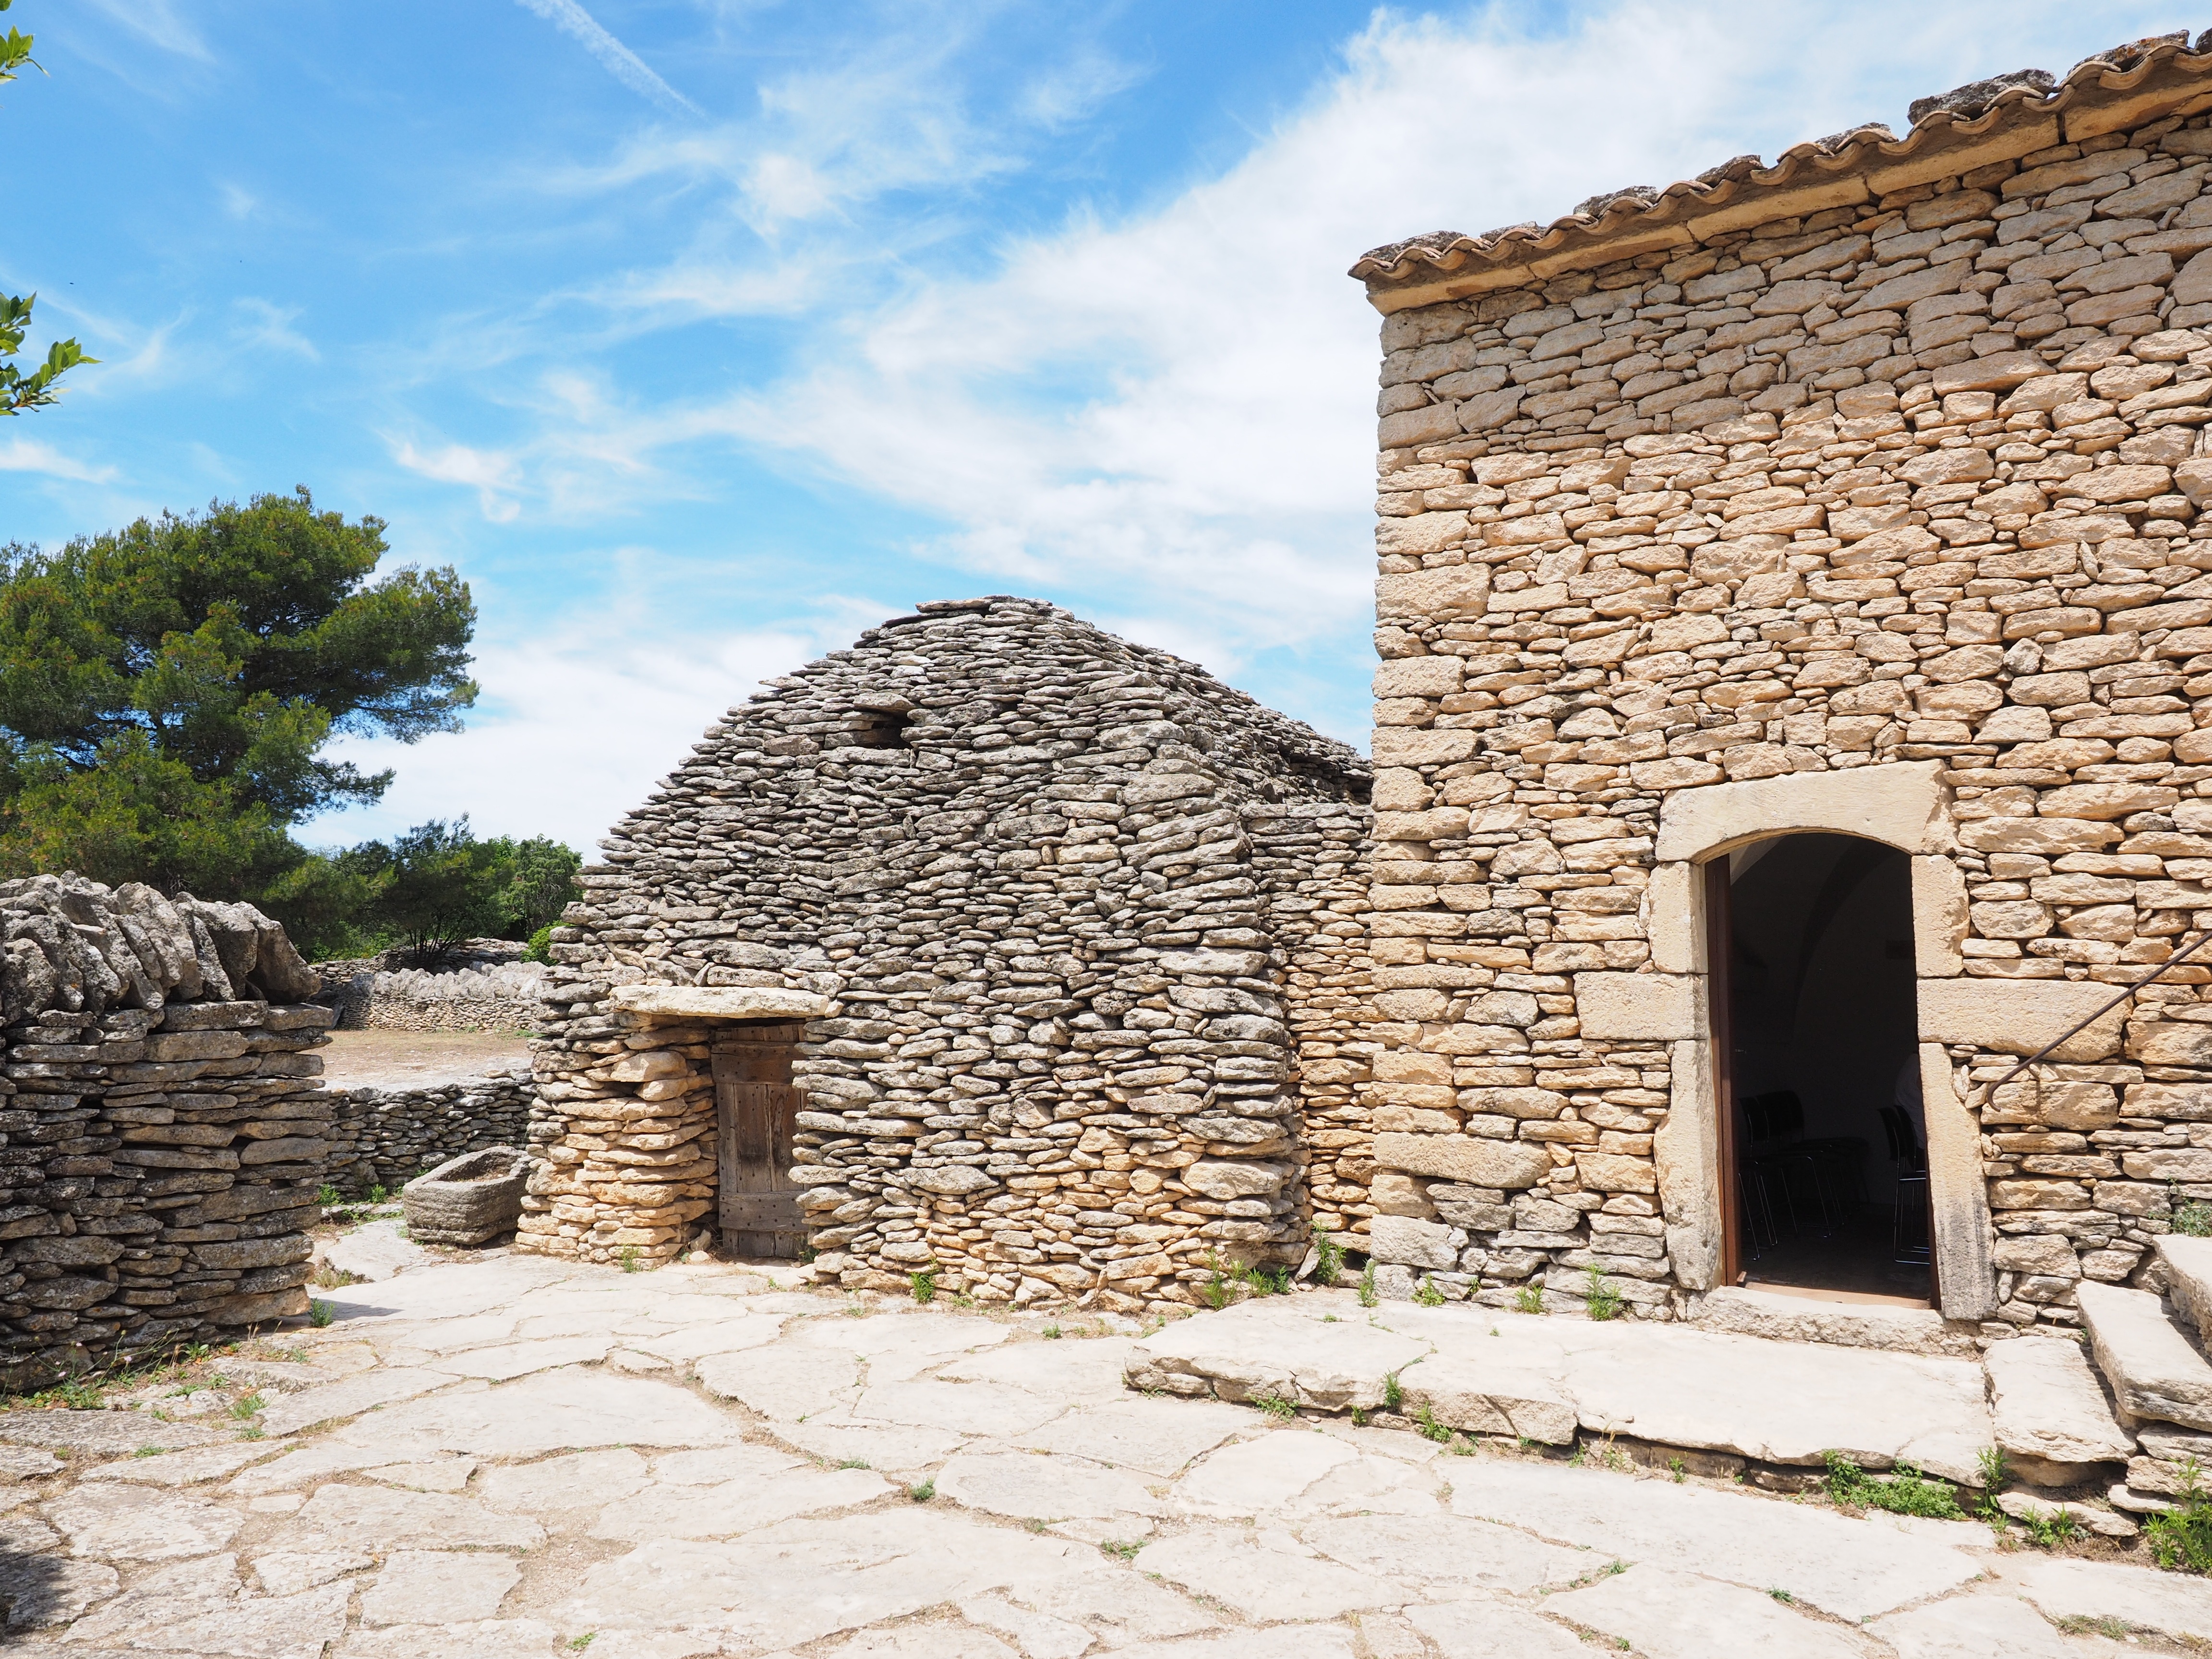
architecture, building, wall, monument, village, museum, chapel, fortification, door, place of worship, ruins, monastery, history, estate, visit, historic preservation, archaeological site, open air museum, stone walls, historic site, dry stone masonry, village des bories, stone cottages, bories, mounting position, beehive hut, door opening, long building, window luke, ancient history